Tolkien's frame stories

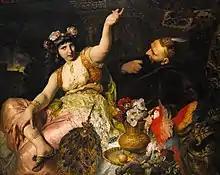
Tolkien was following in a long tradition by framing his stories in another tale explaining how they were told. That tradition includes "One Thousand and One Nights", where Scheherazade kept the king entertained with one story after another. Painting by Ferdinand Keller, 1880

A frame story is a tale that encloses or frames the main story or set of stories. For example, in Mary Shelley's 1818 novel "Frankenstein", the main story is framed by a fictional correspondence between an explorer and his sister; in "One Thousand and One Nights", compiled during the Islamic Golden Age, the many stories are framed by a tale that Scheherazade keeps the king from executing her by telling him a story every night, each time not completing the story by daybreak so that he spares her life for just one more day.